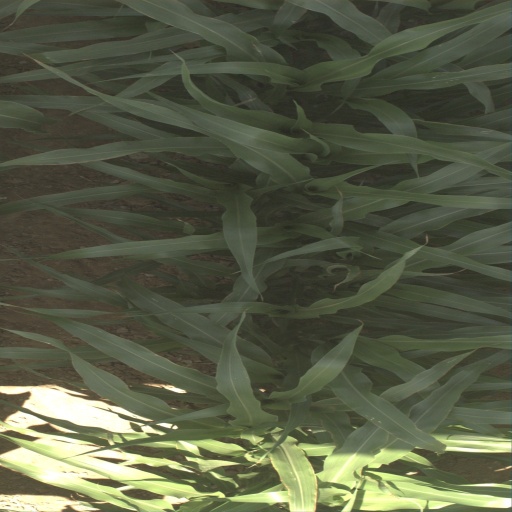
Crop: sorghum